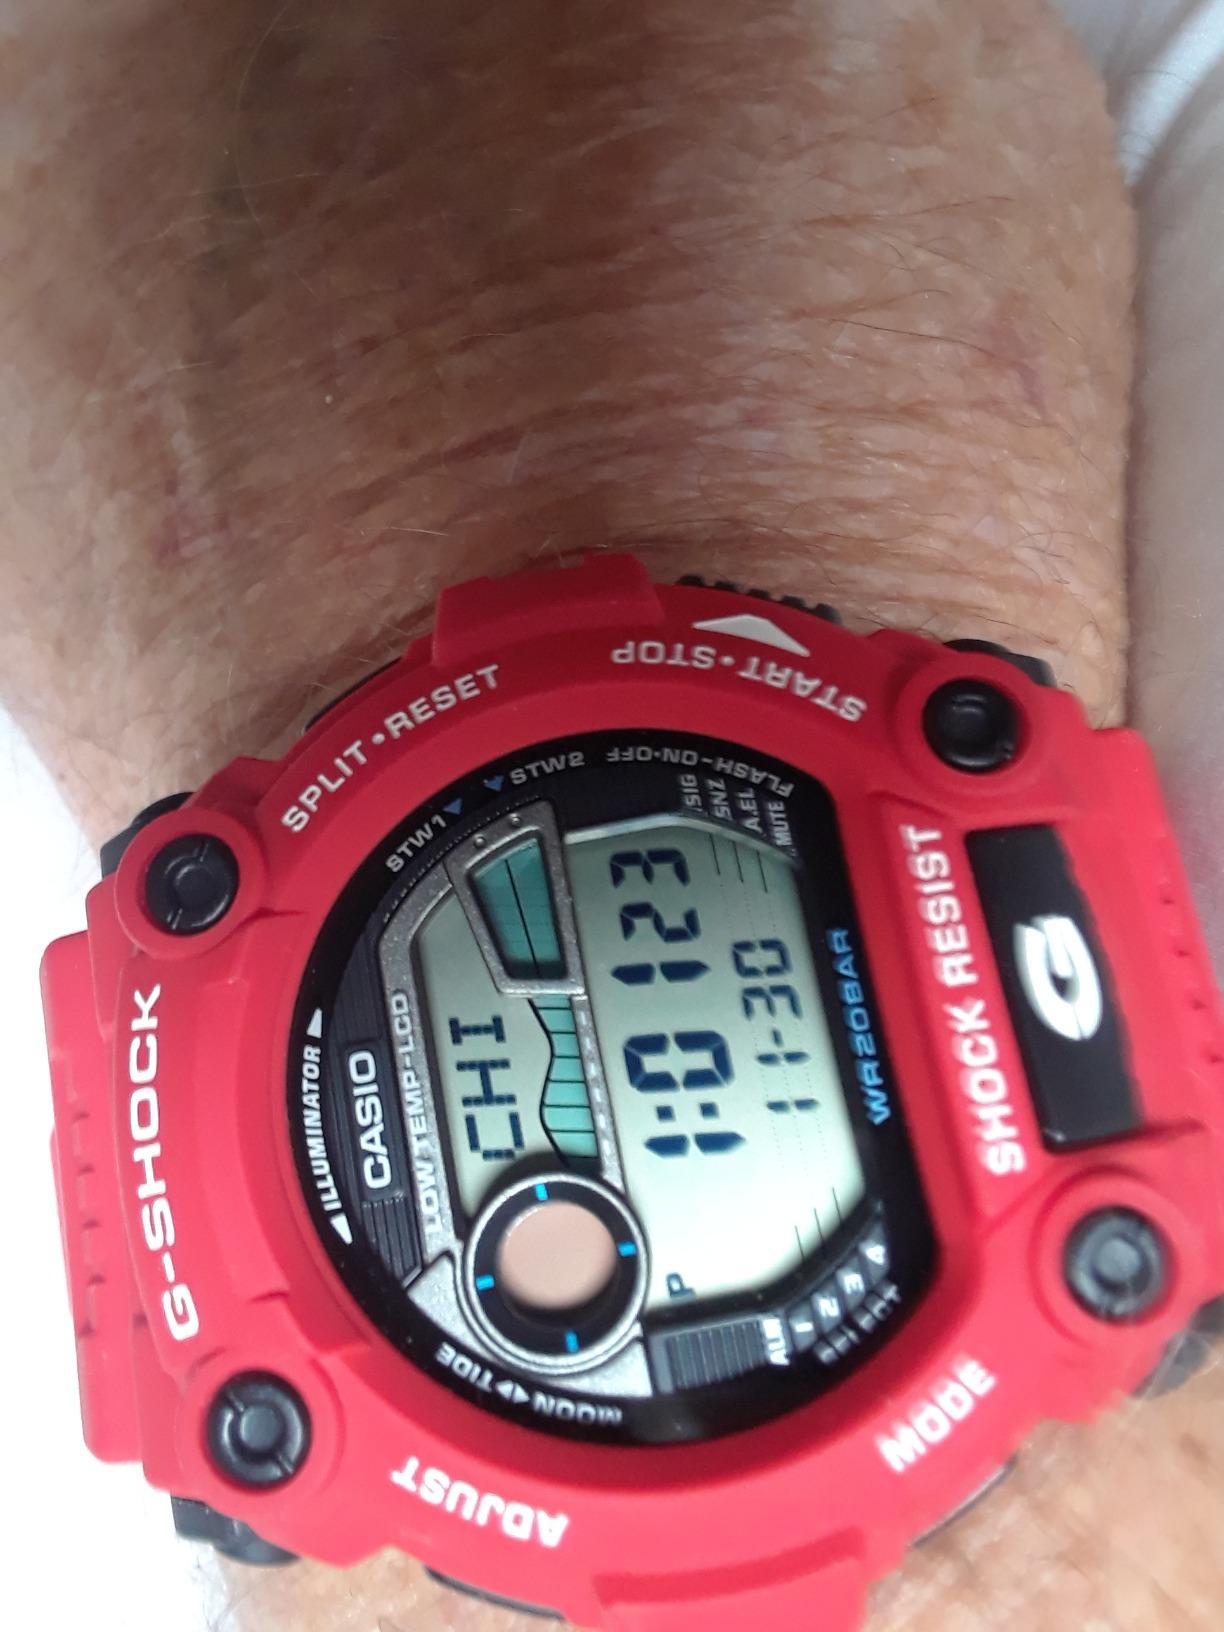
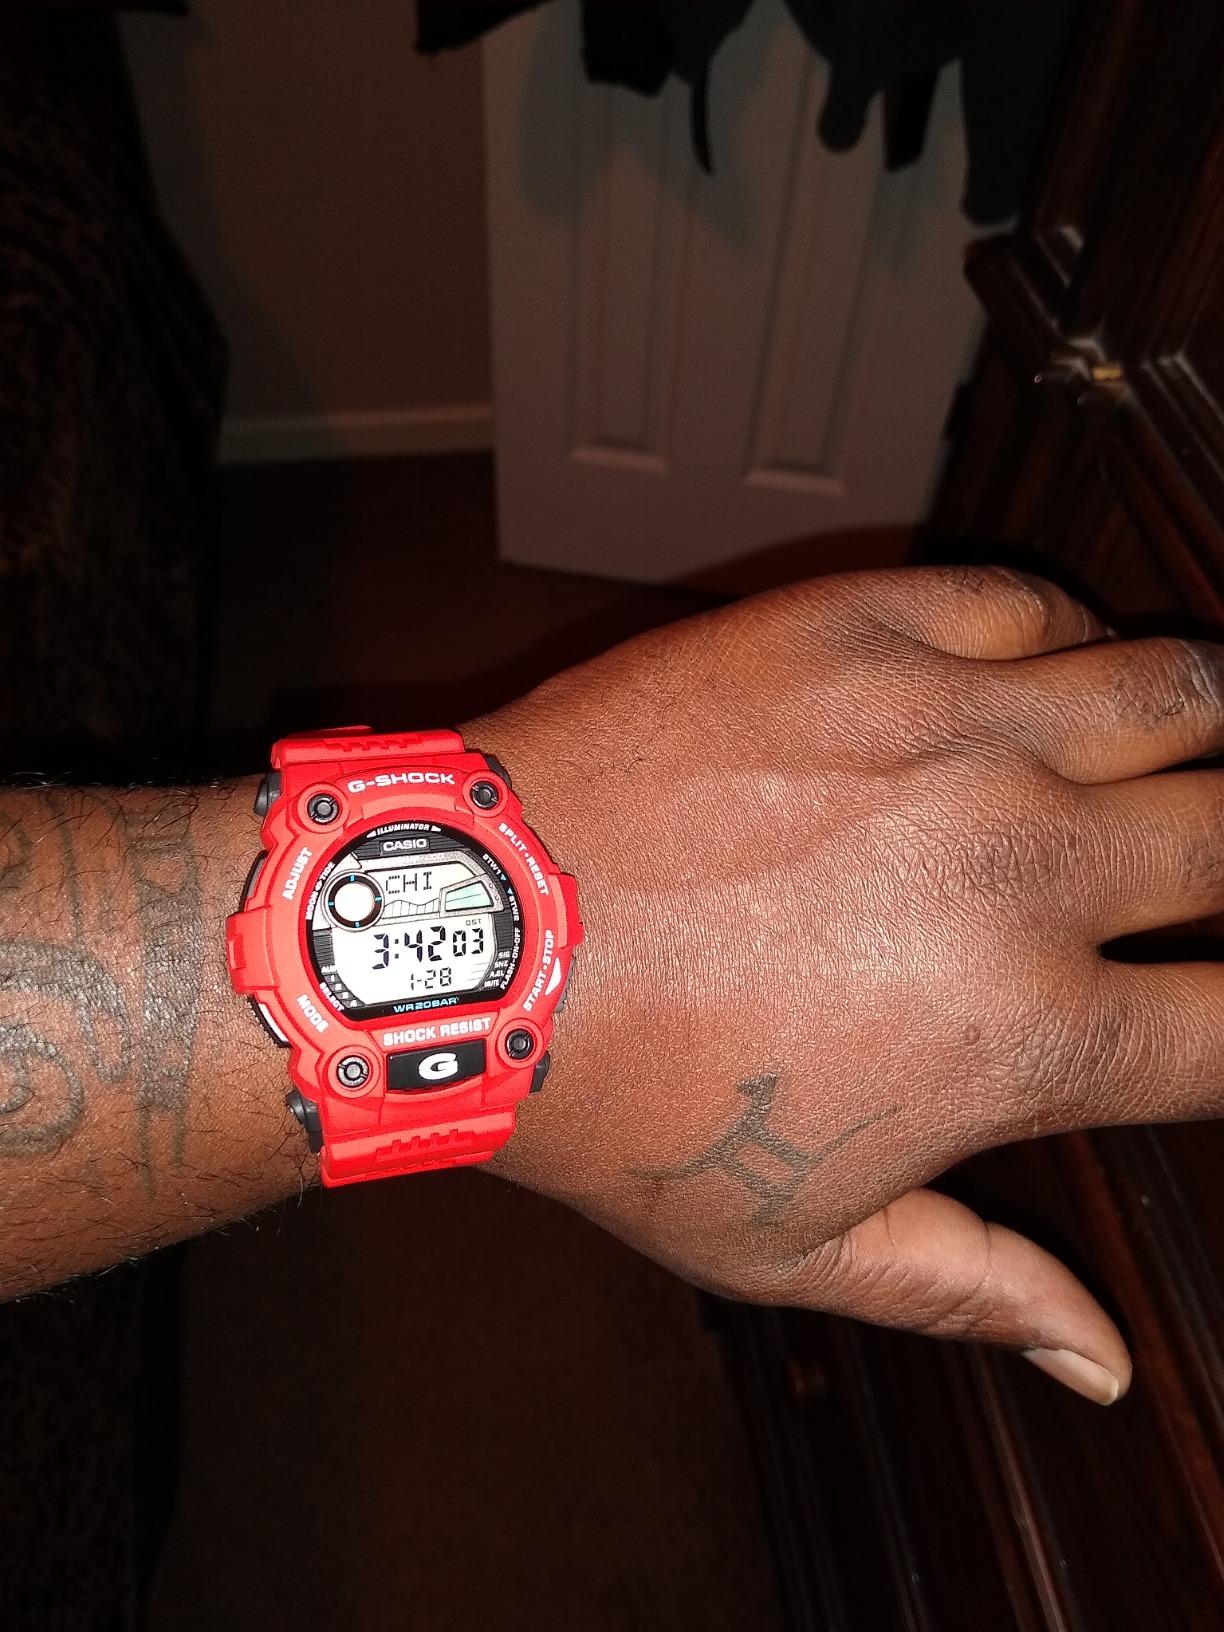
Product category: accessories_watch
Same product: yes